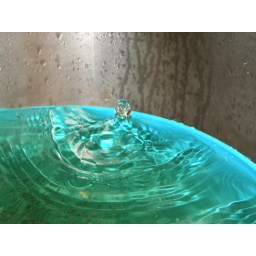
a water drop in a sink